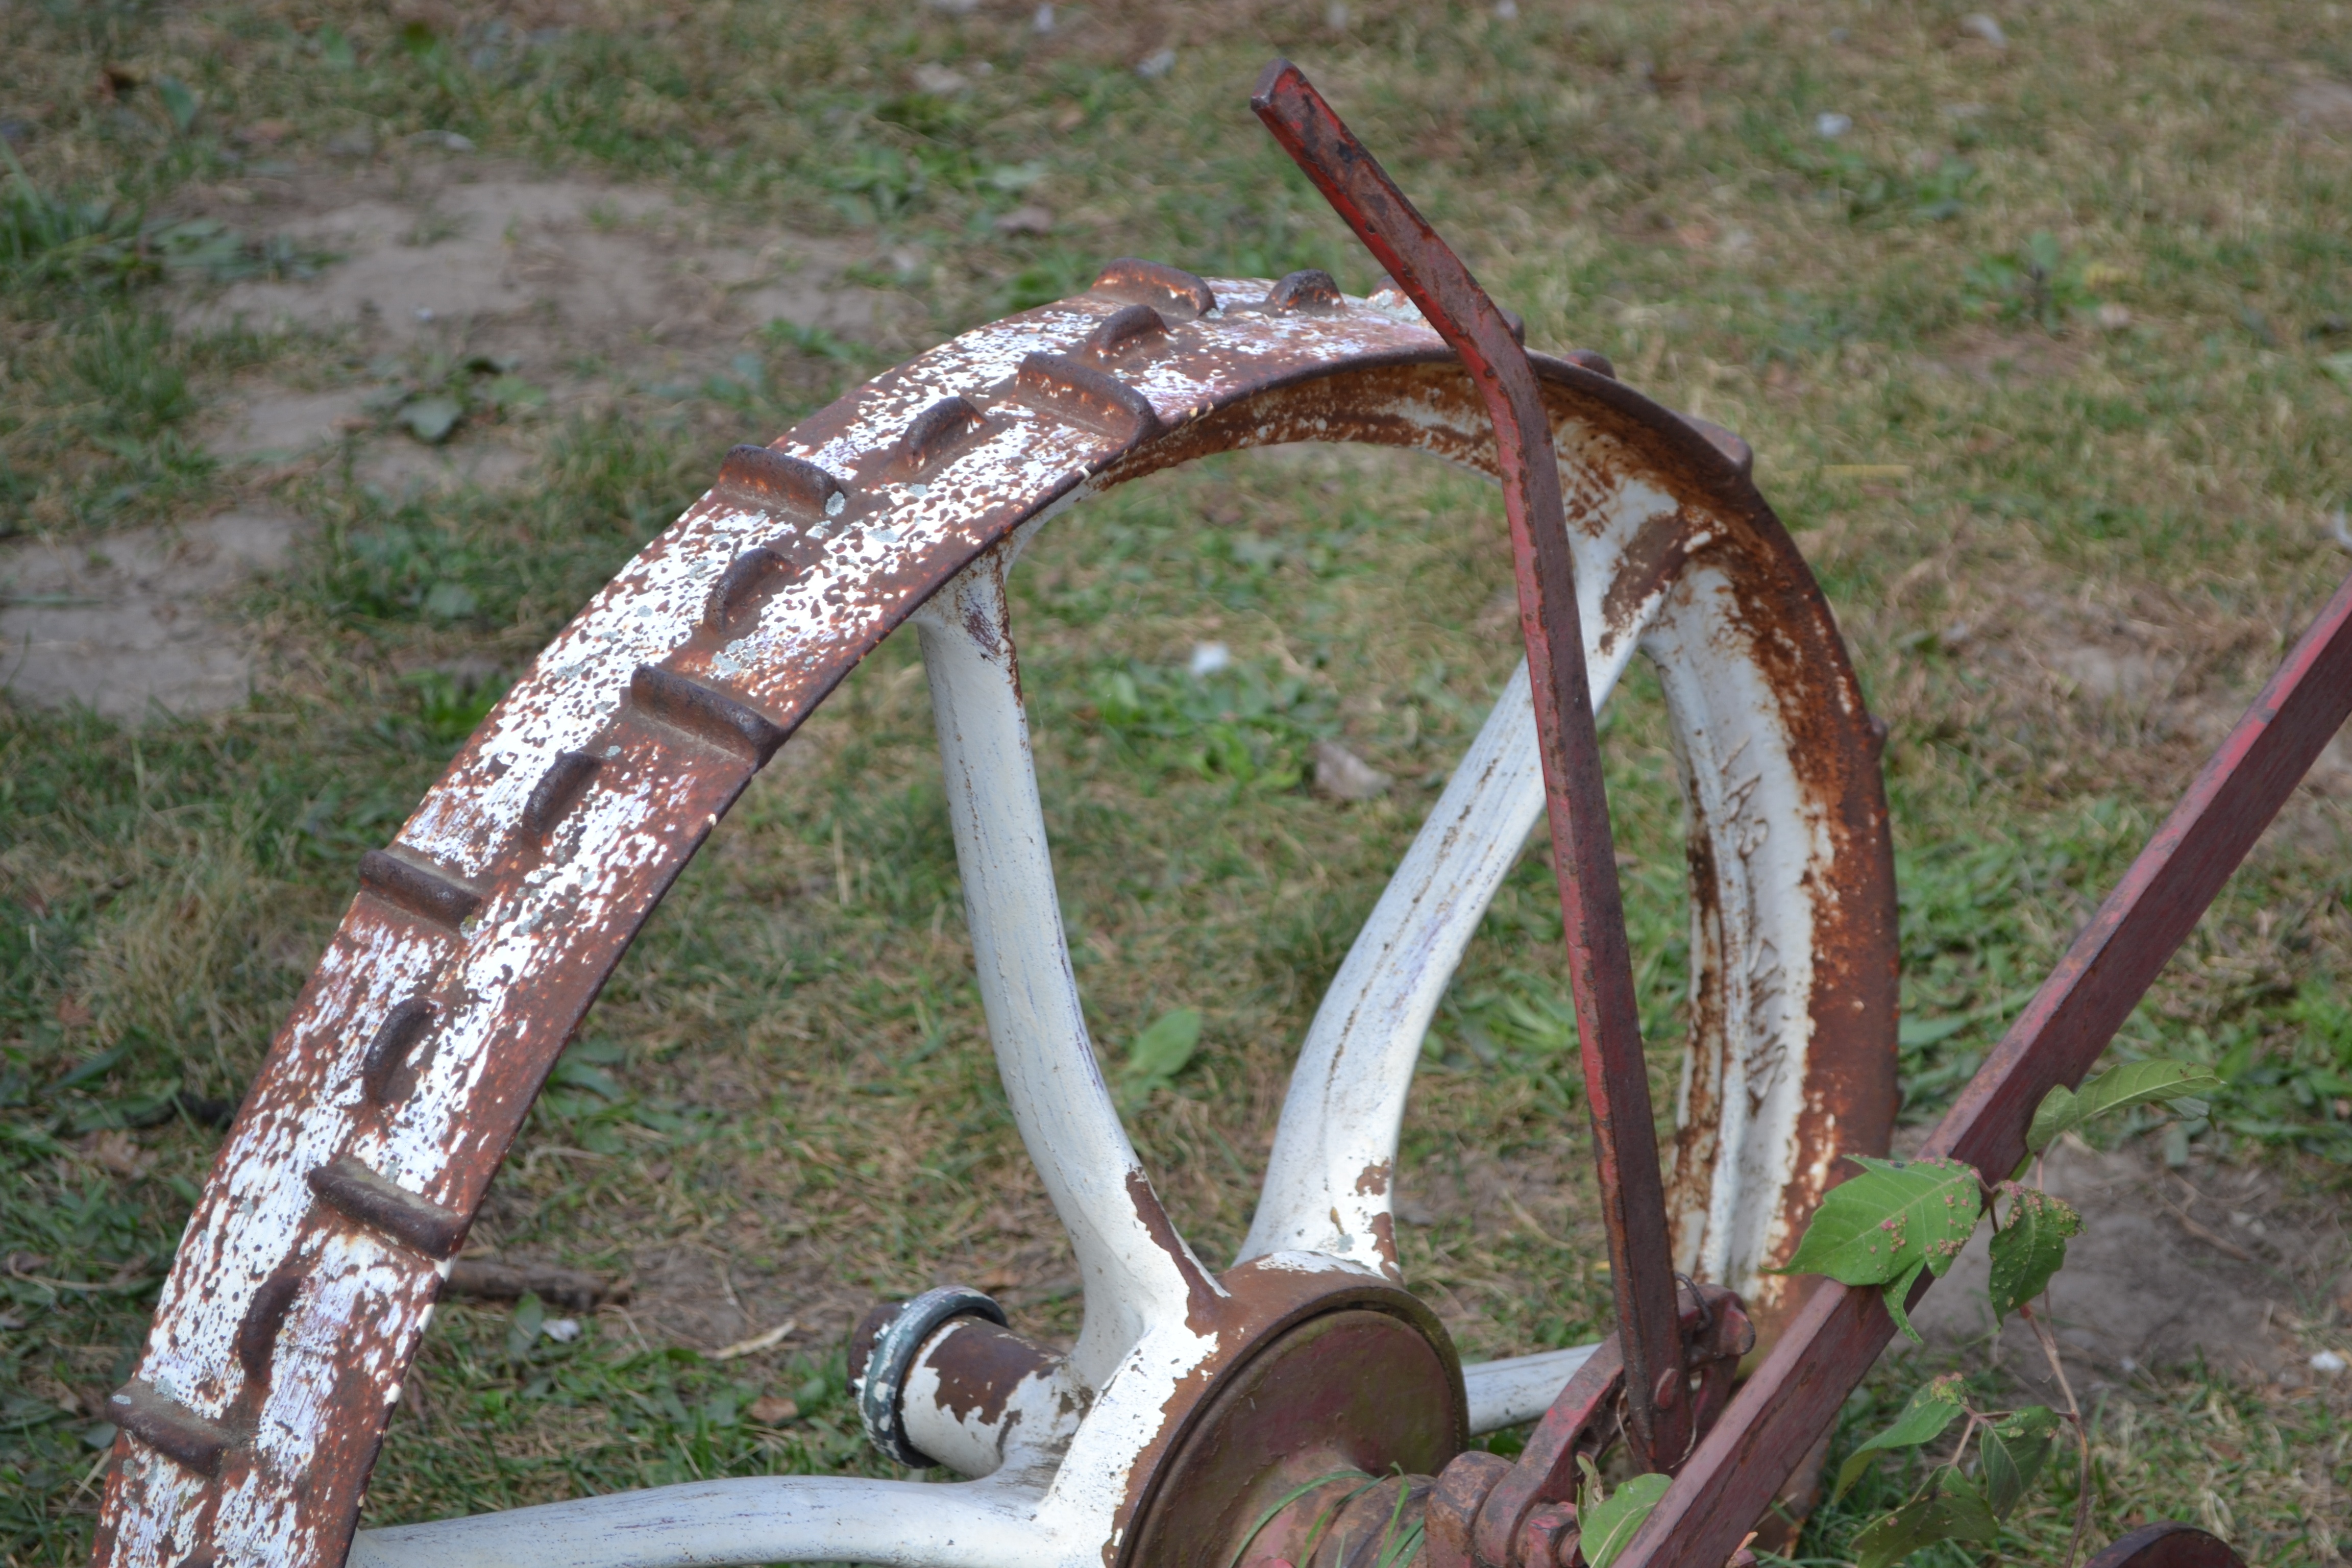
wheel, bicycle, vehicle, sports equipment, mountain bike, bridle, sculpture, bicycle frame